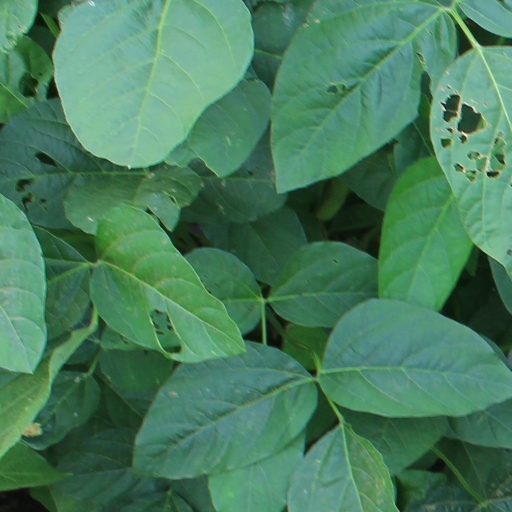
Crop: soybean